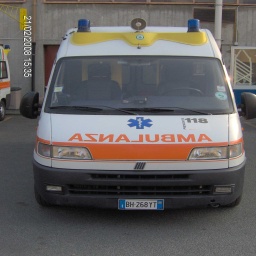
Label: ambulance